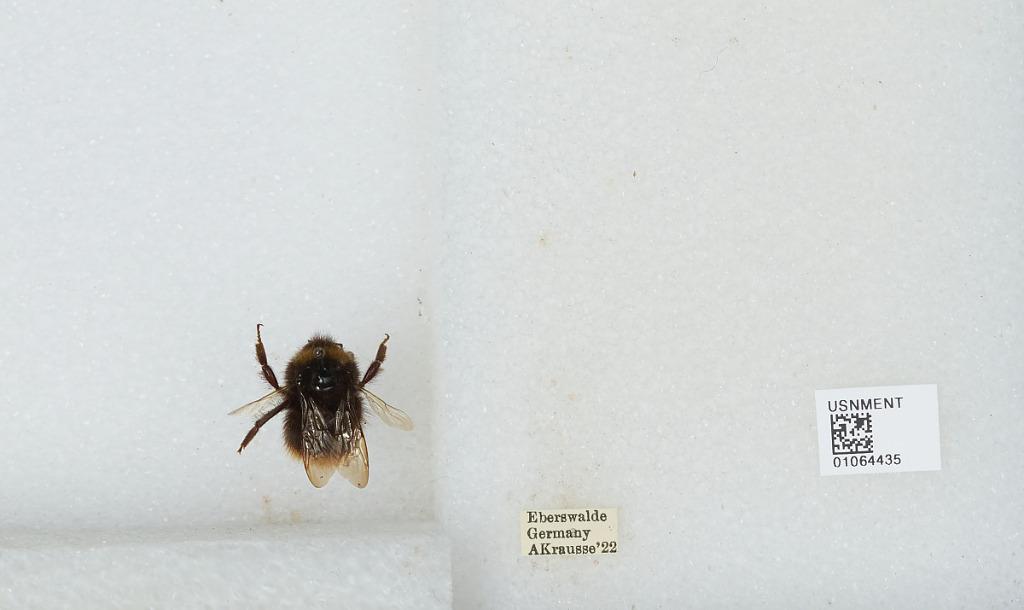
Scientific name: Bombus sp.
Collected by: A. Krausse
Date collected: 1922--
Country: Germany
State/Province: Brandenburg
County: Barnim
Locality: Eberswalde
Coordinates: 52.8356, 13.8182